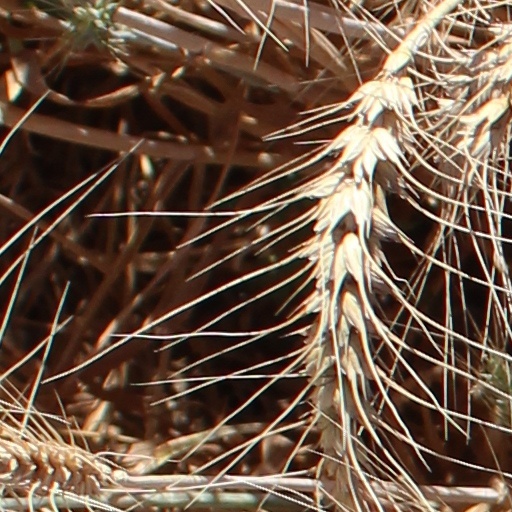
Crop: wheat